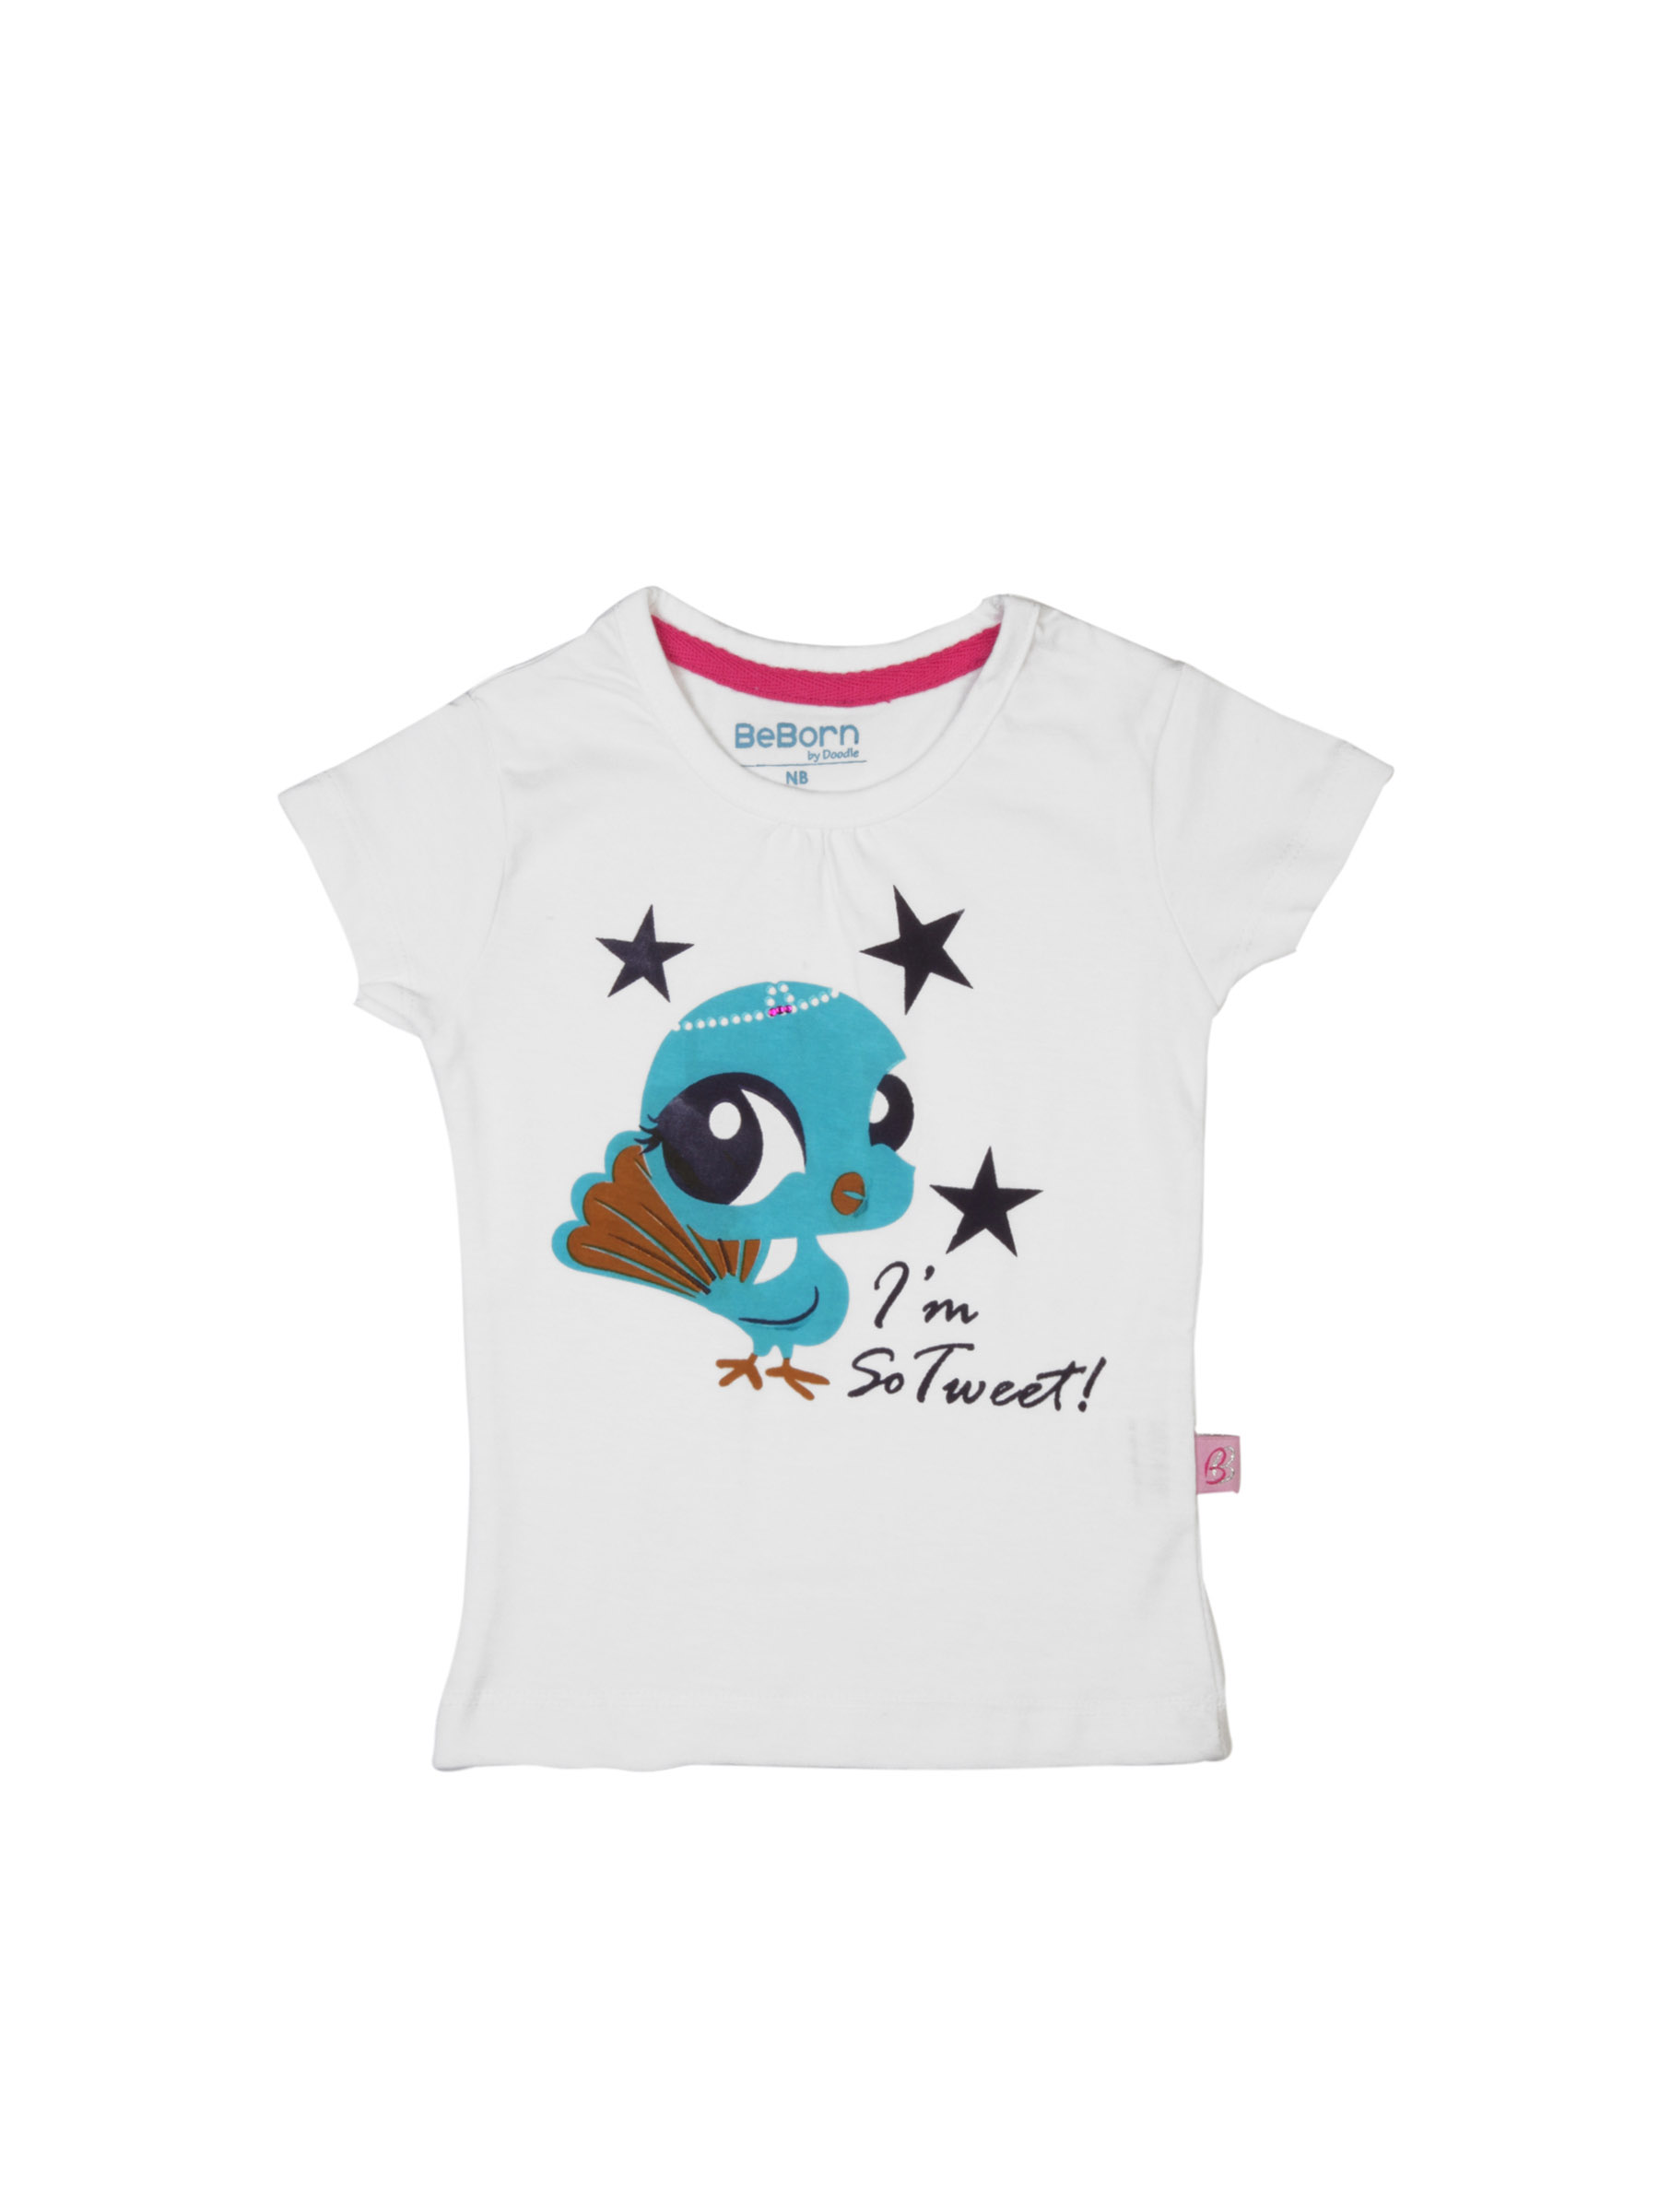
Doodle Girls Printed White Top
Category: Apparel / Topwear / Tops
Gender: Girls
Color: White
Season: Summer 2012
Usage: Casual